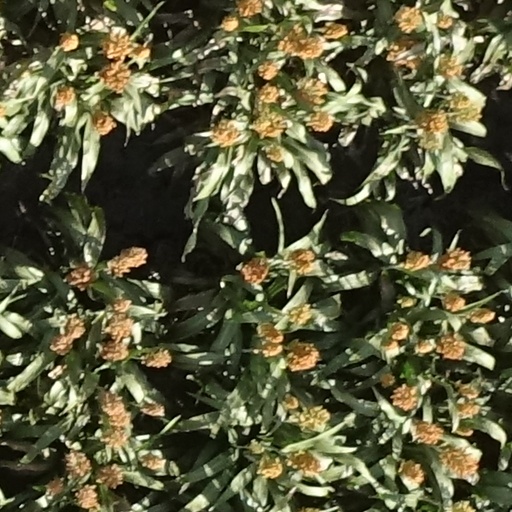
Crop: sorghum